Canan Dağdeviren

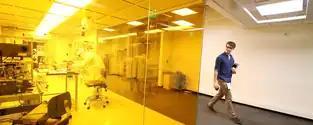

The YellowBox is a cleanroom used by Conformable Decoders at the MIT Media Lab, which Dagdeviren designed and constructed from the ground up in 2017. When she was a PhD student, she promised herself that if she ever had the opportunity to build her own space, it would be physically transparent so that anyone passing by would have the ability to observe, take notes, and learn from her without needing any special permissions. This inclusivity is part of what makes YellowBox such a unique scientific environment.